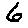
Label: 6